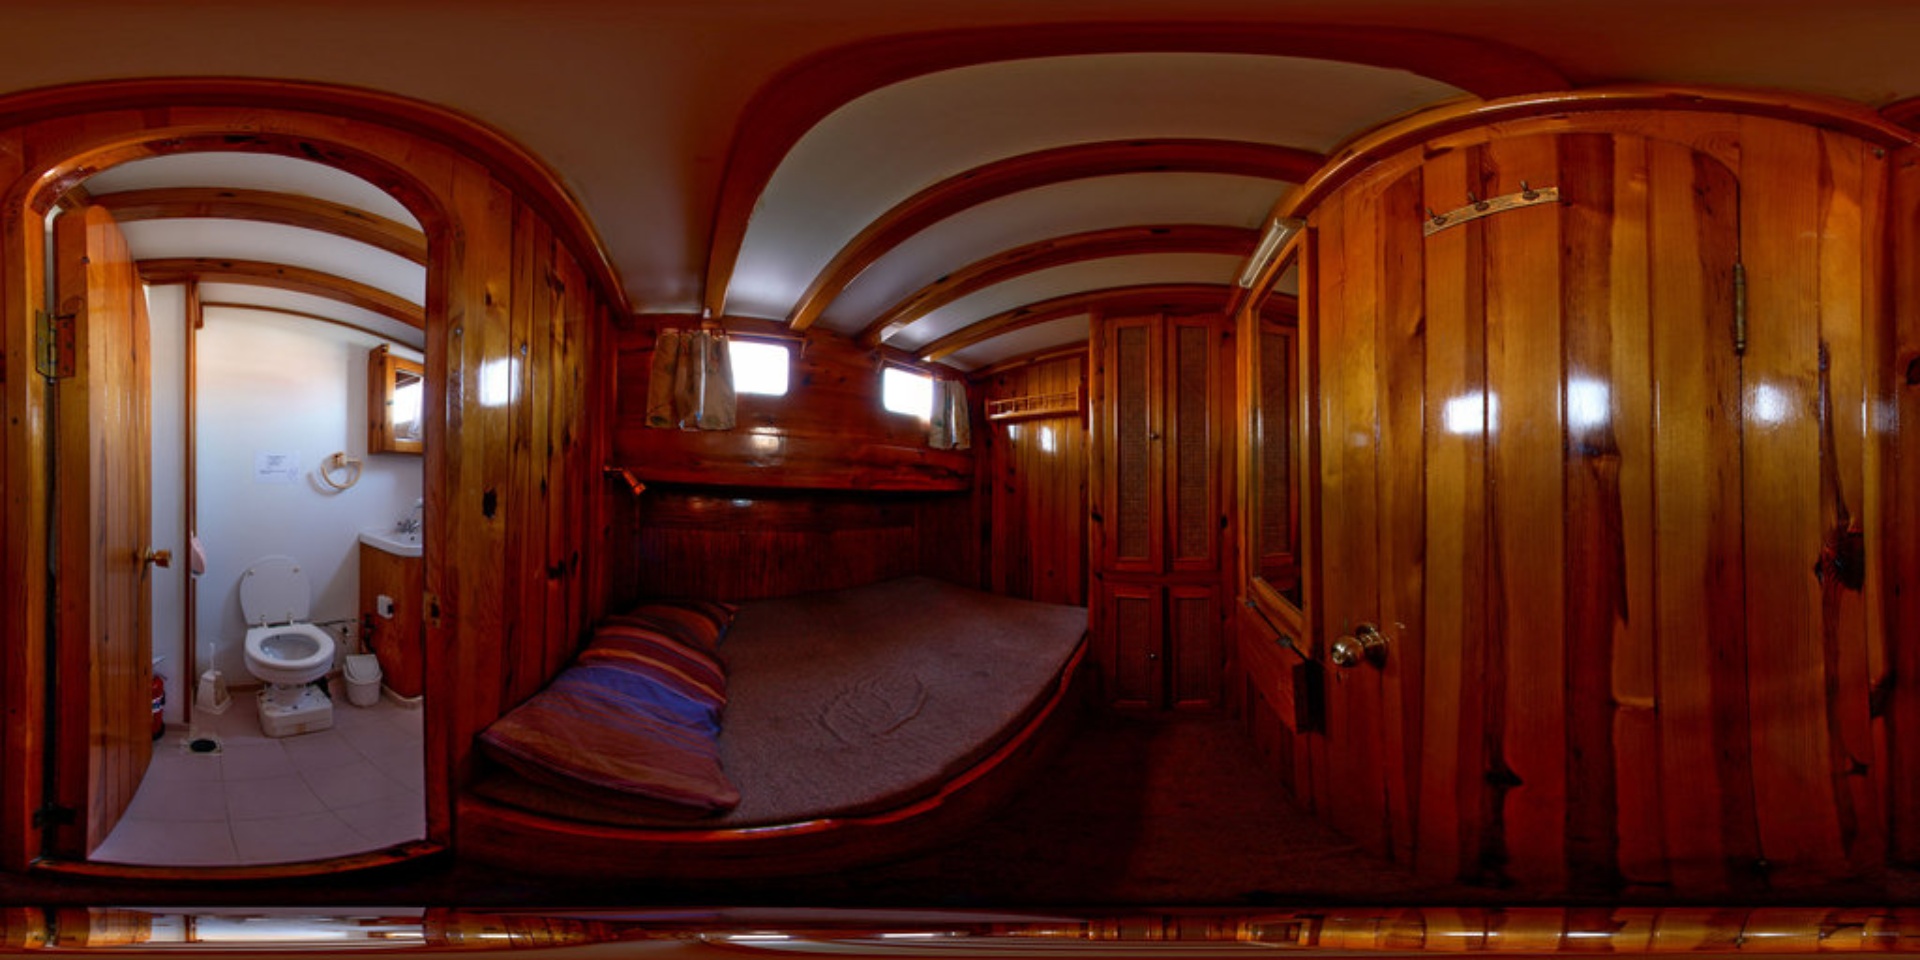
Referred object: the white toilet in the bathroom

Referred object: the bed opposite the wardrobe